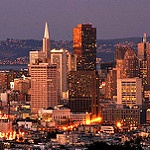
Scene: Outdoor